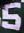
Number: 5